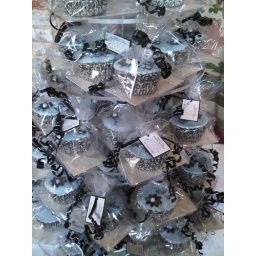
colours baby blue with black detail. Daisy cut outs and initials in black. Uses as wedding favours.